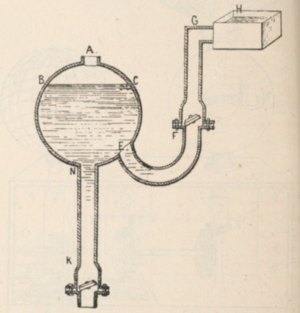
Les moteurs solaires sont des moteurs thermiques qui transforment la chaleur du soleil en énergie mécanique ; celle-ci servant en général à produire de l'électricité. Elle peut aussi être utilisée à d'autres fins.